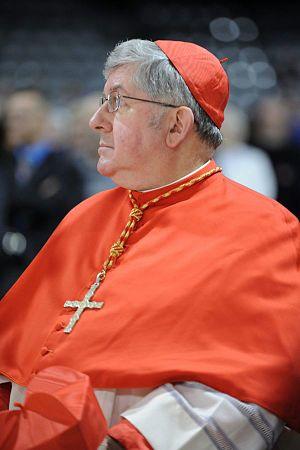
Le cardinal Thomas Christopher Collins en 2014.
Thomas Christopher Collins, né le 16 janvier 1947 à Guelph en Ontario au Canada, est un évêque catholique canadien, archevêque de Toronto depuis 2006 et cardinal depuis 2012.
Guelph est une ville canadienne du sud-ouest de l'Ontario. Au recensement de 2016, on y dénombrait une population de 131 794 habitants). Connue comme "la ville royale", elle se situe à 28 kilomètres à l'est de Waterloo et 100 kilomètres du centre-ville de Toronto. Guelph est le siège du comté de Wellington, mais jouit d'une indépendance politique. Grâce à son bas taux de crime, Guelph est considérée comme une des meilleurs villes où vivre. De la même manière, Guelph a un taux de chômage parmi les plus bas au pays.
Toronto est la ville la plus peuplée du Canada et la capitale de la province de l'Ontario. Elle se situe dans le Sud-Est du Canada, sur la rive nord-ouest du lac Ontario. Selon le recensement de 2016, Toronto compte plus de 2,7 millions d'habitants, faisant d'elle la quatrième ville la plus peuplée en Amérique du Nord. Son aire métropolitaine compte 5,9 millions d'habitants, et la mégalopole du Golden Horseshoe, dont elle est le cœur, plus de 8,7 millions d'habitants en 2011, soit le quart de la population canadienne. Ville mondiale, Toronto est le centre bancaire, financier, commercial et artistique du Canada anglophone, et l'une des villes les plus multiculturelles et cosmopolites au monde.